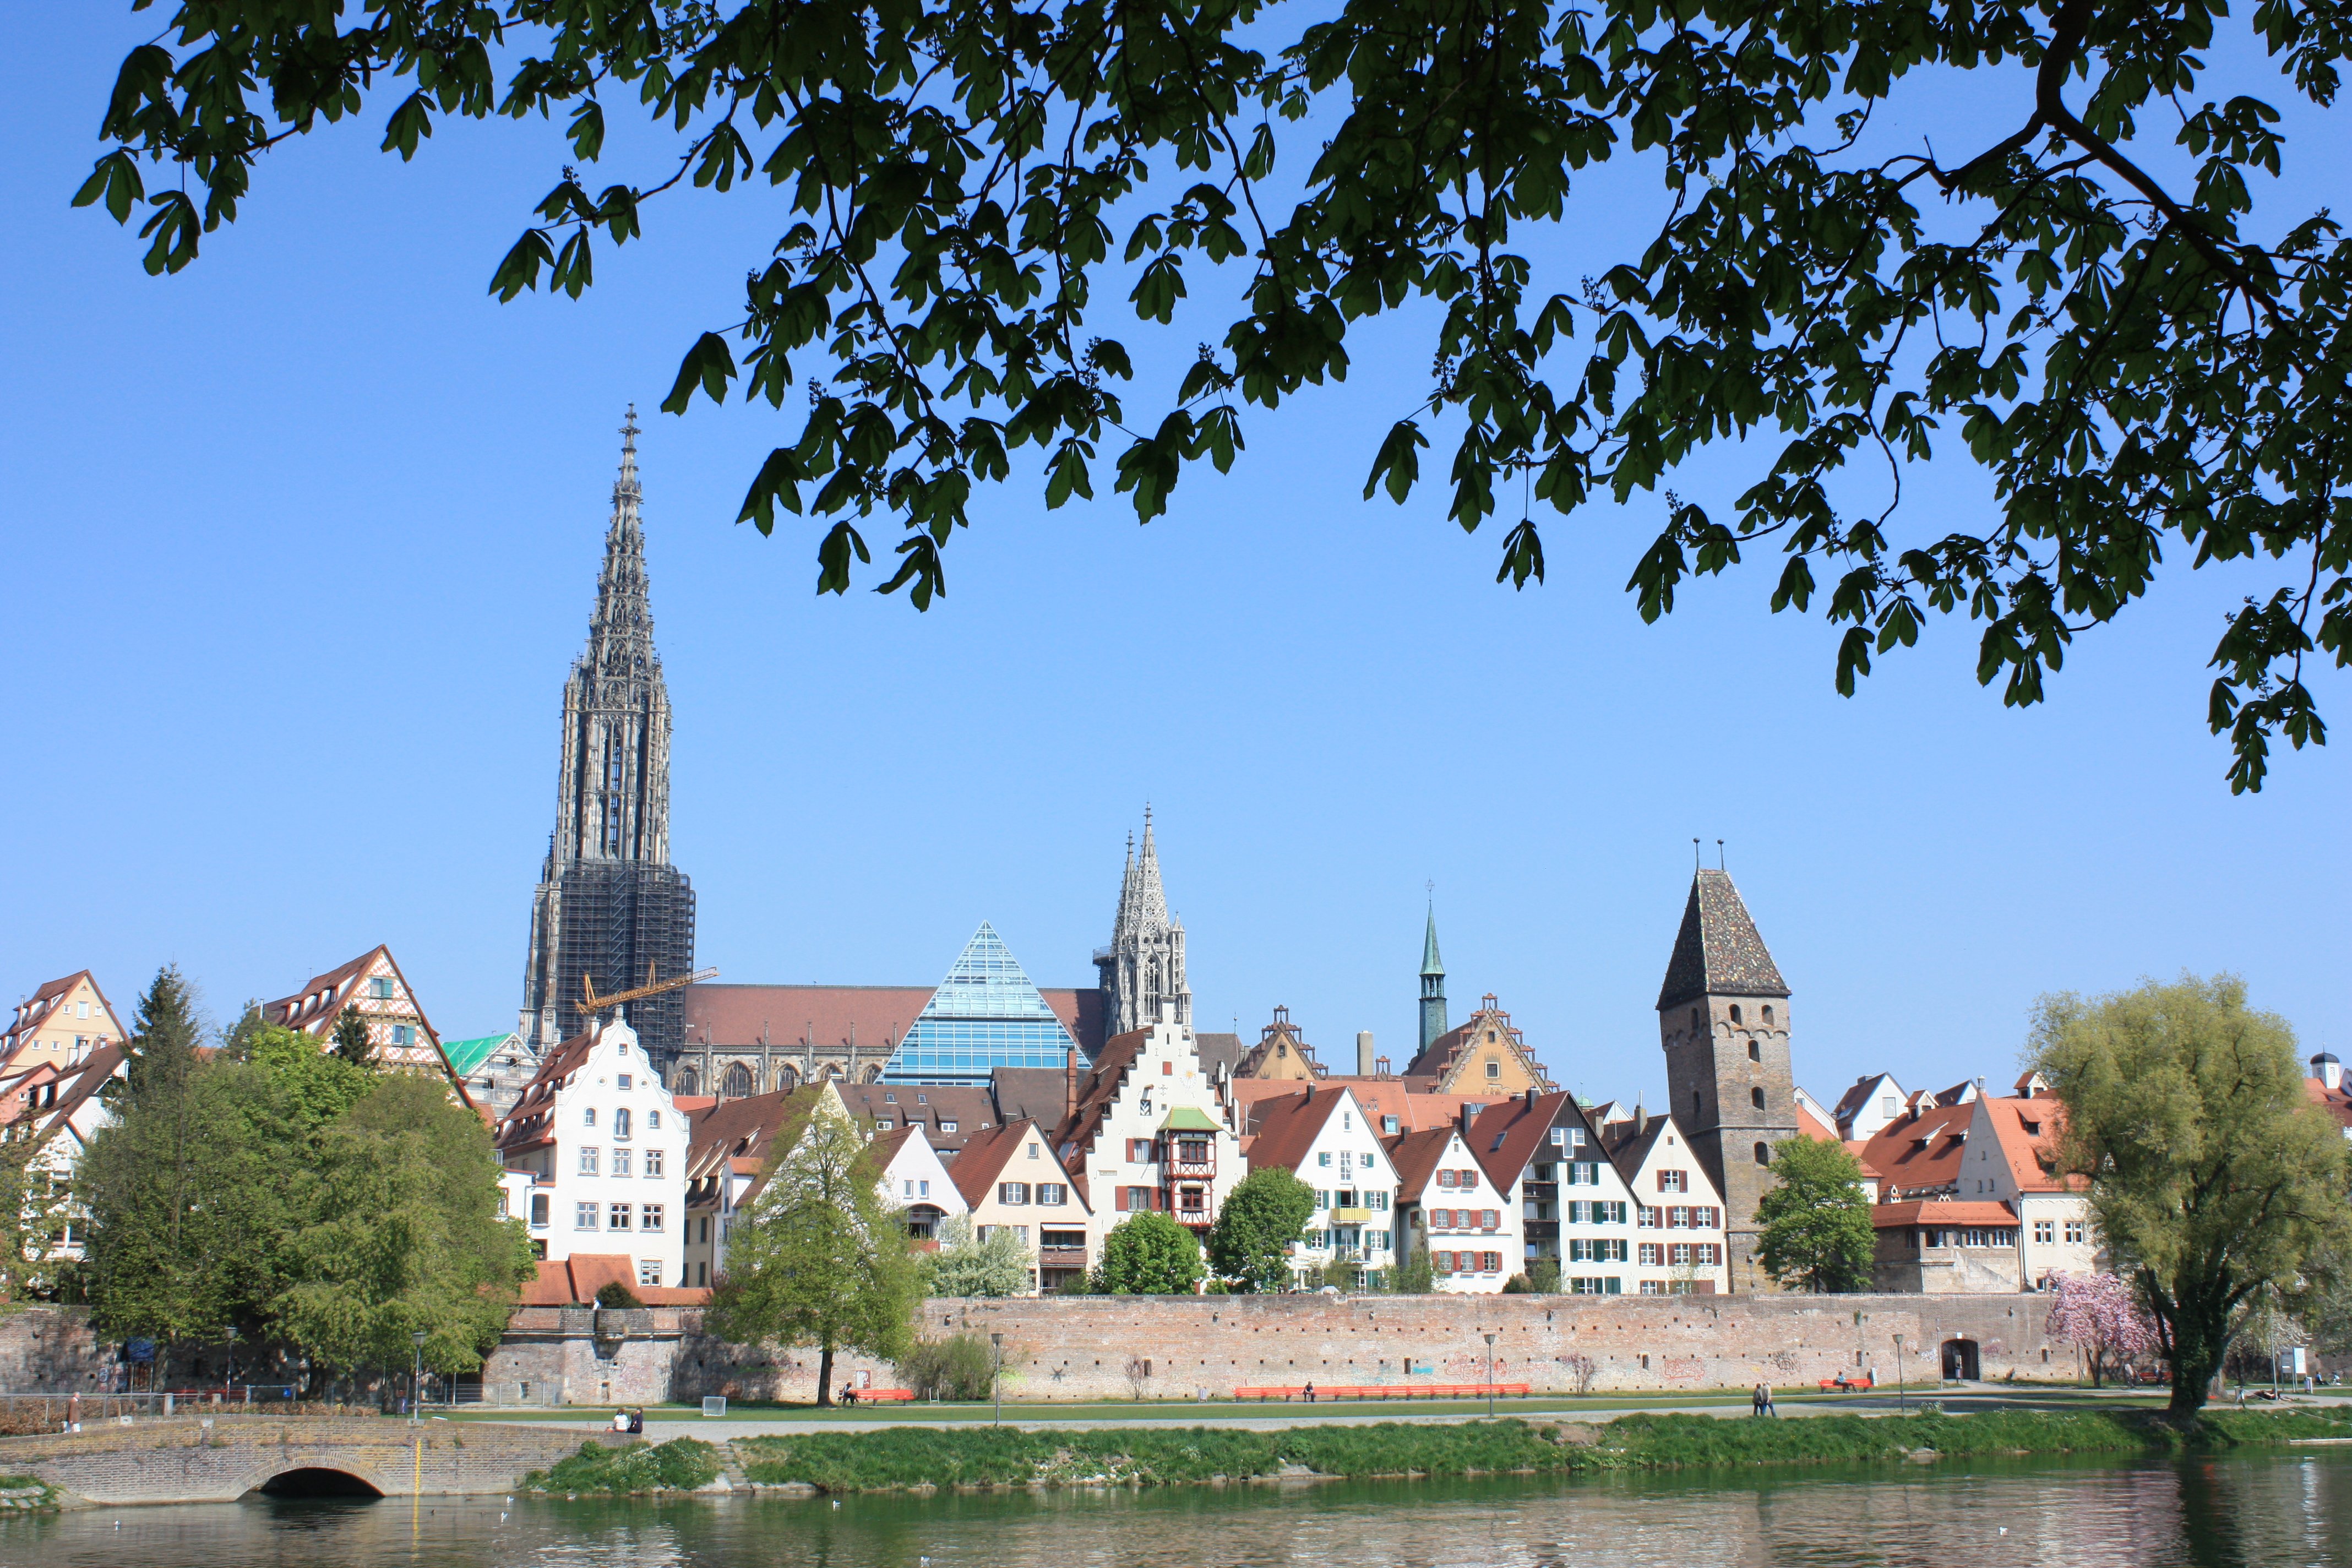
town, building, chateau, palace, city, park, landmark, tourism, place of worship, city view, old town, danube, temple, homes, estate, ulm, fachwerkh user, tours, munster, ulm cathedral